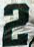
Number: 2